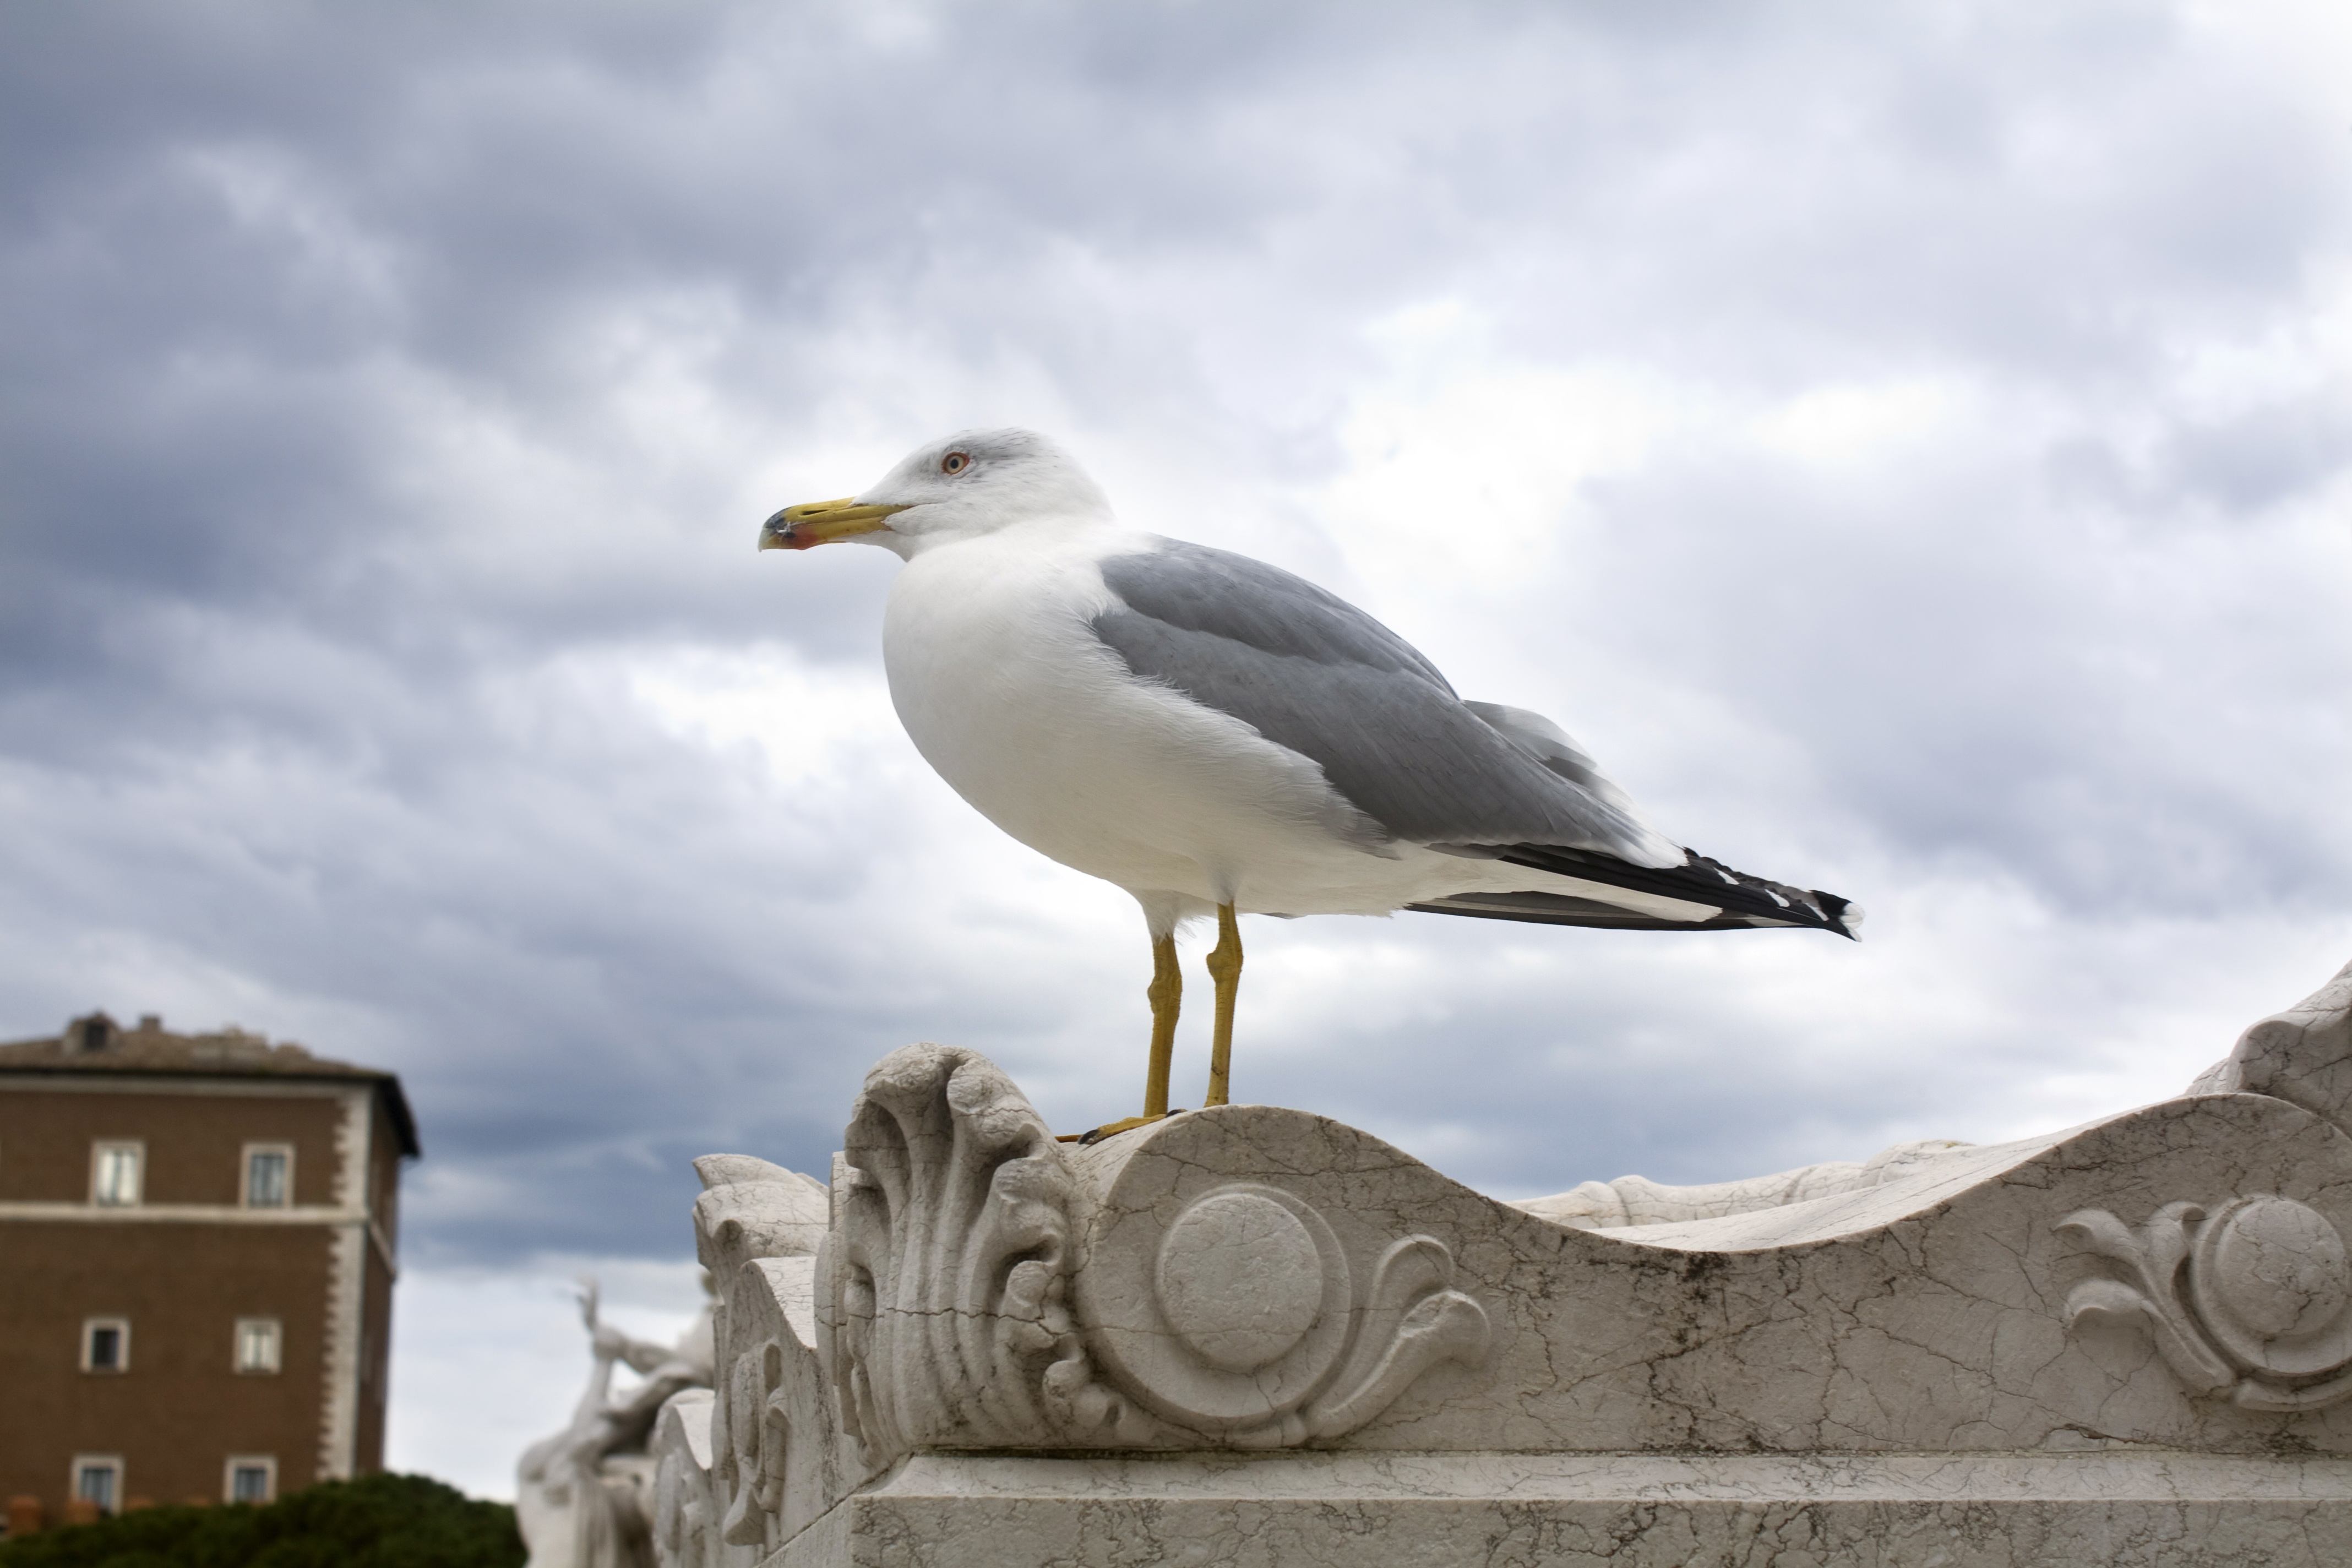
sea, bird, sky, seabird, seagull, gull, fauna, vertebrate, charadriiformes, bird against sky, european herring gull